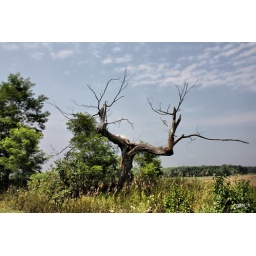
This gnarly old tree caught my eye on a back road in Prince Edward County.